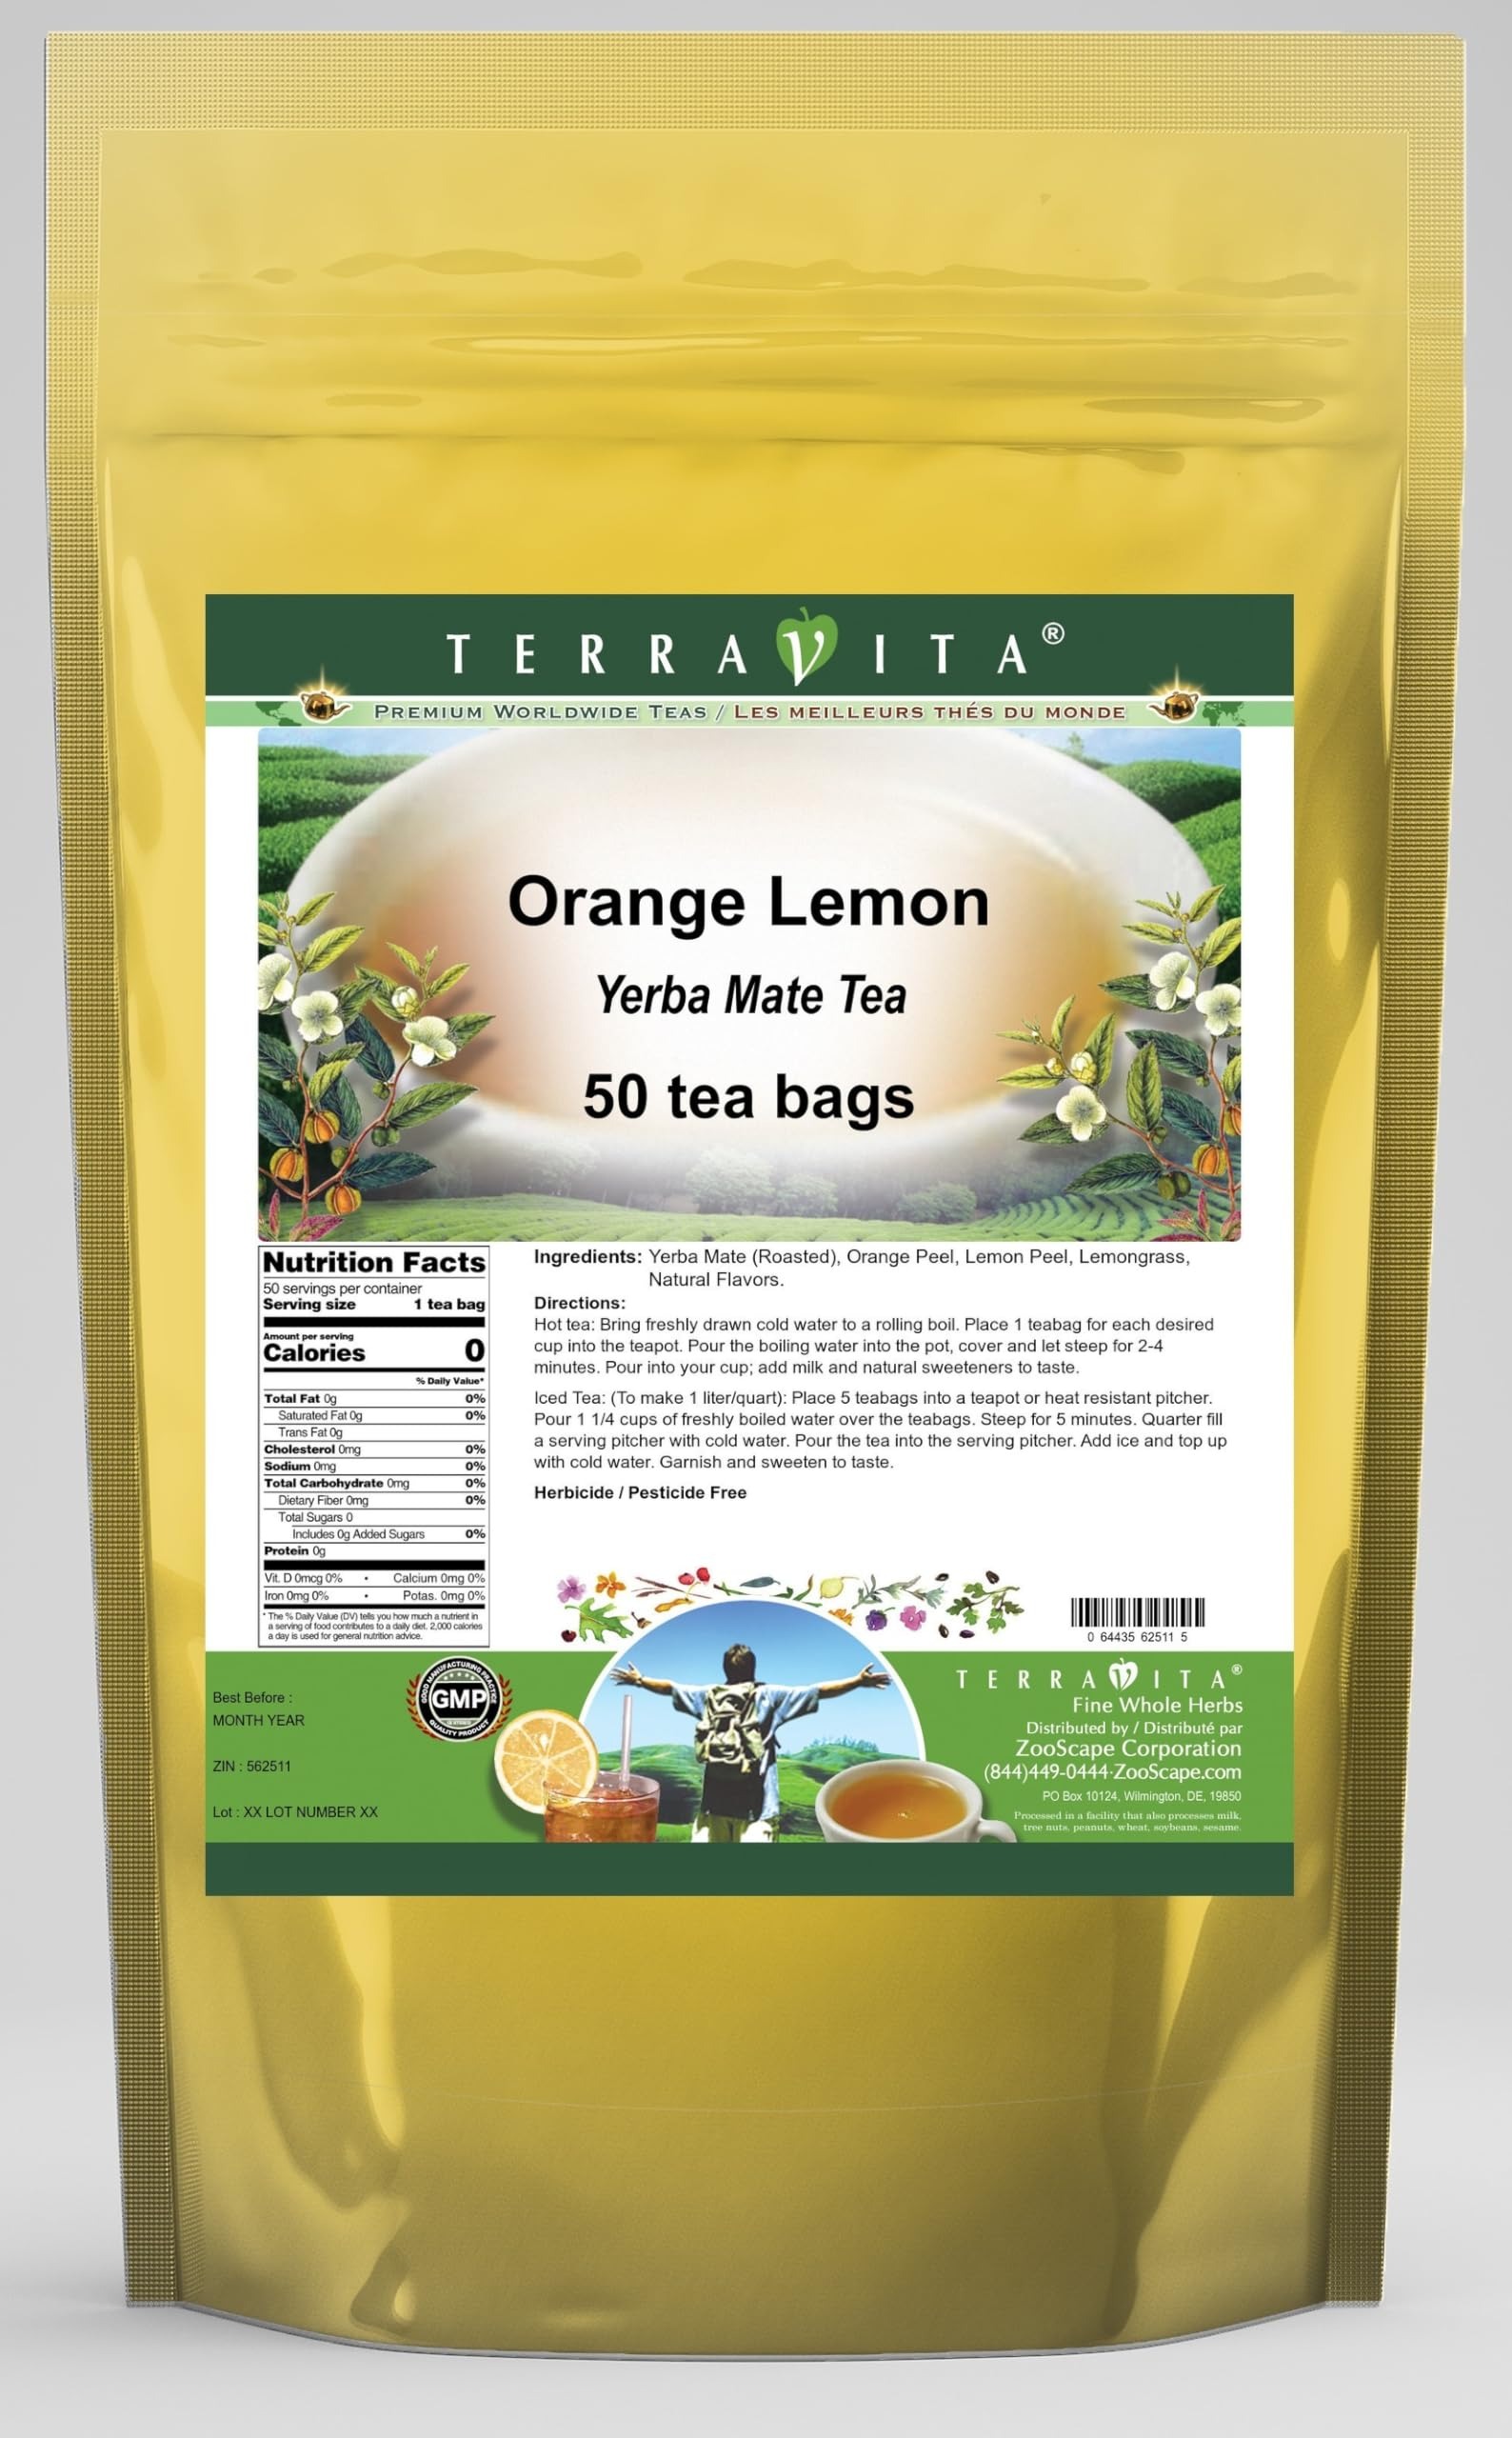
Item Name: Orange Lemon Yerba Mate Tea (50 tea bags, ZIN: 562511) - 2 Pack
Bullet Point 1: Our Orange Lemon Yerba Mate tea is a scrumptuous all-natural flavored Yerba Mate coffee substitute with Orange Peel, Lemon Peel and Lemongrass that will refresh you with its terrific taste! You will enjoy the earthy and acidity-free Orange Lemon aroma and flavor again and again! - Ingredients: Yerba Mate, Orange Peel, Lemon Peel, Lemongrass and Natural Orange Lemon Flavor.
Bullet Point 2: No fillers.
Bullet Point 3: Manufacturer: TerraVita
Bullet Point 4: Size: 50 tea bags
Bullet Point 5: Yerba Mate Tea Bags - Packed in a convenient upright pouch!
Product Description: Our Orange Lemon Yerba Mate tea is a scrumptuous all-natural flavored Yerba Mate coffee substitute with Orange Peel, Lemon Peel and Lemongrass that will refresh you with its terrific taste! You will enjoy the earthy and acidity-free Orange Lemon aroma and flavor again and again! - Ingredients: Yerba Mate, Orange Peel, Lemon Peel, Lemongrass and Natural Orange Lemon Flavor. - Hot tea brewing method: Bring freshly drawn cold water to a rolling boil. Place 1 teabag for each desired cup into the teapot. Pour the boiling water into the pot, cover and let steep for 2-4 minutes. Pour into your cup; add milk and natural sweeteners to taste. - Iced tea brewing method: (To make 1 liter/quart): Place 5 teabags into a teapot or heat resistant pitcher. Pour 1 1/4 cups of freshly boiled water over the teabags. Steep for 5 minutes. Quarter fill a serving pitcher with cold water. Pour the tea into the serving pitcher. Add ice and top up with cold water. Garnish and sweeten to taste. - TerraVita is an exclusive line of premium-quality, natural source products that use only the finest, purest and most potent ingredients found around the world. TerraVita is hallmarked by the highest possible standards of purity, potency, stability and freshness. All of our products are prepared with the highest elements of quality control, from raw materials through the entire manufacturing process, up to and including the moment that the bottles or bags are sealed for freshness and shipped out to you. Our highest possible standards are certified by independent laboratories and backed by our personal guarantee. - TerraVita exists to meet and ensure your family's health and wellness without the harmful effects of chemicals and health products. We strive to make all of our products affordable and reliable a
Value: 100.0
Unit: Count

Price: 64.31